Lydiate railway station

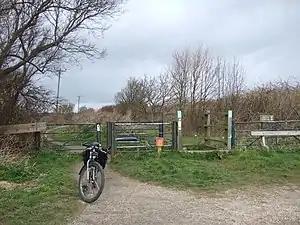
Trans-Pennine Trail on the site of the former station (2008)

Lydiate railway station was a station located on the Southport & Cheshire Lines Extension Railway off Carr Lane, just outside Lydiate. The Merseyside and Lancashire border runs down the stream alongside Altcar Lane, which runs parallel to the line.